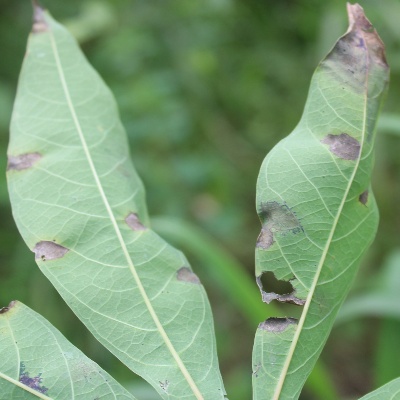
Crop: Cassava
Condition: bacterial blight